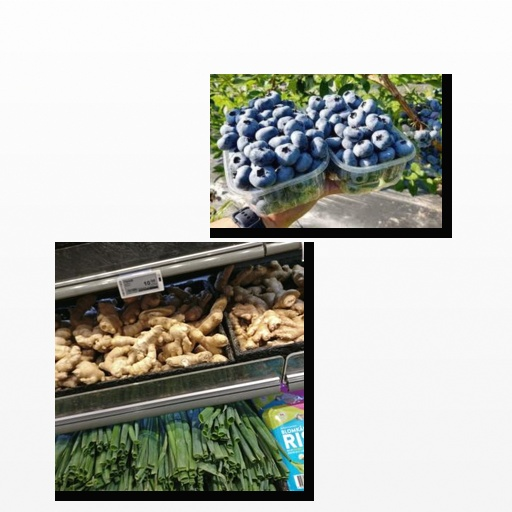
Food items: ginger, blueberry